Chemical substance

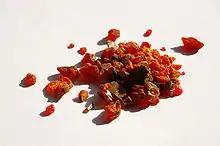
Potassium ferricyanide is a compound of potassium, iron, carbon and nitrogen; although it contains cyanide anions, it does not release them and is nontoxic.

An element is a chemical substance made up of a particular kind of atom and hence cannot be broken down or transformed by a chemical reaction into a different element, though it can be transmuted into another element through a nuclear reaction. This is because all of the atoms in a sample of an element have the same number of protons, though they may be different isotopes, with differing numbers of neutrons.